1975 Coppa Italia final

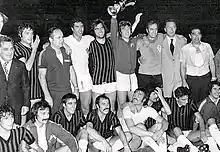
Fiorentina squad celebrates; midfielder Giancarlo Antognoni raises the trophy.

The 1975 Coppa Italia Final was the final of the 1974–75 Coppa Italia. The match was played on 28 June 1975 between Fiorentina and Milan. Fiorentina won 3–2. It was Fiorentina's sixth final and fourth victory.